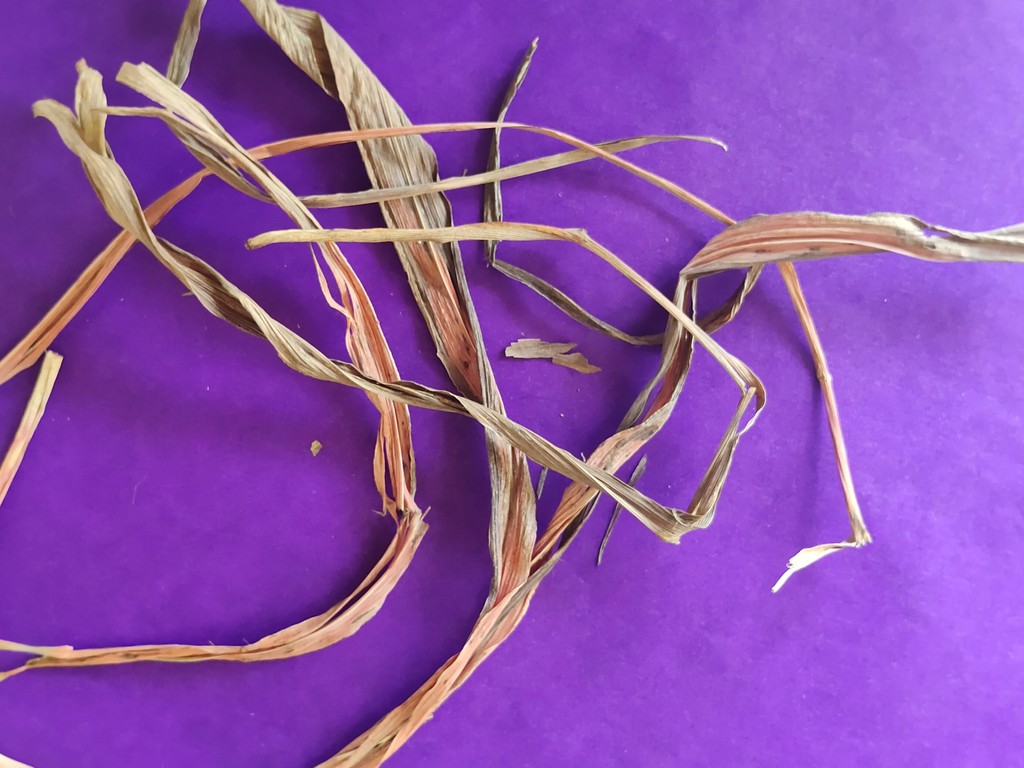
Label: Dried